Evil's Evil Cousin

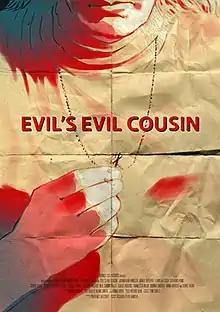

Evil's Evil Cousin is a 2016 short film, written and directed by Richard Peter Hunter. It stars Lionel Blair as The Dapper Man, a singing and dancing character who serves as the narrator of the film and Jonathan Hansler as Pastor Bob, a preacher who is struggling with religion and has his faith tested by God.